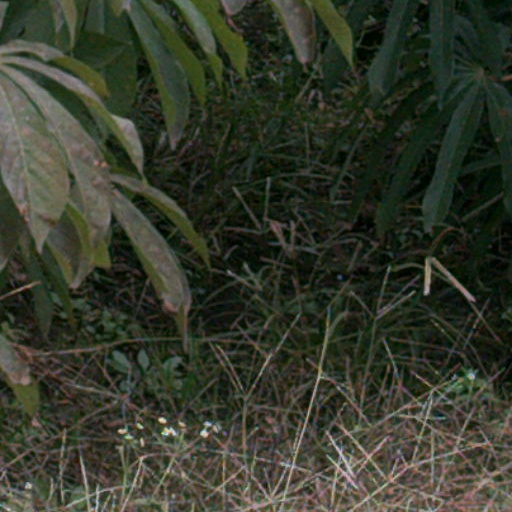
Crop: cassava